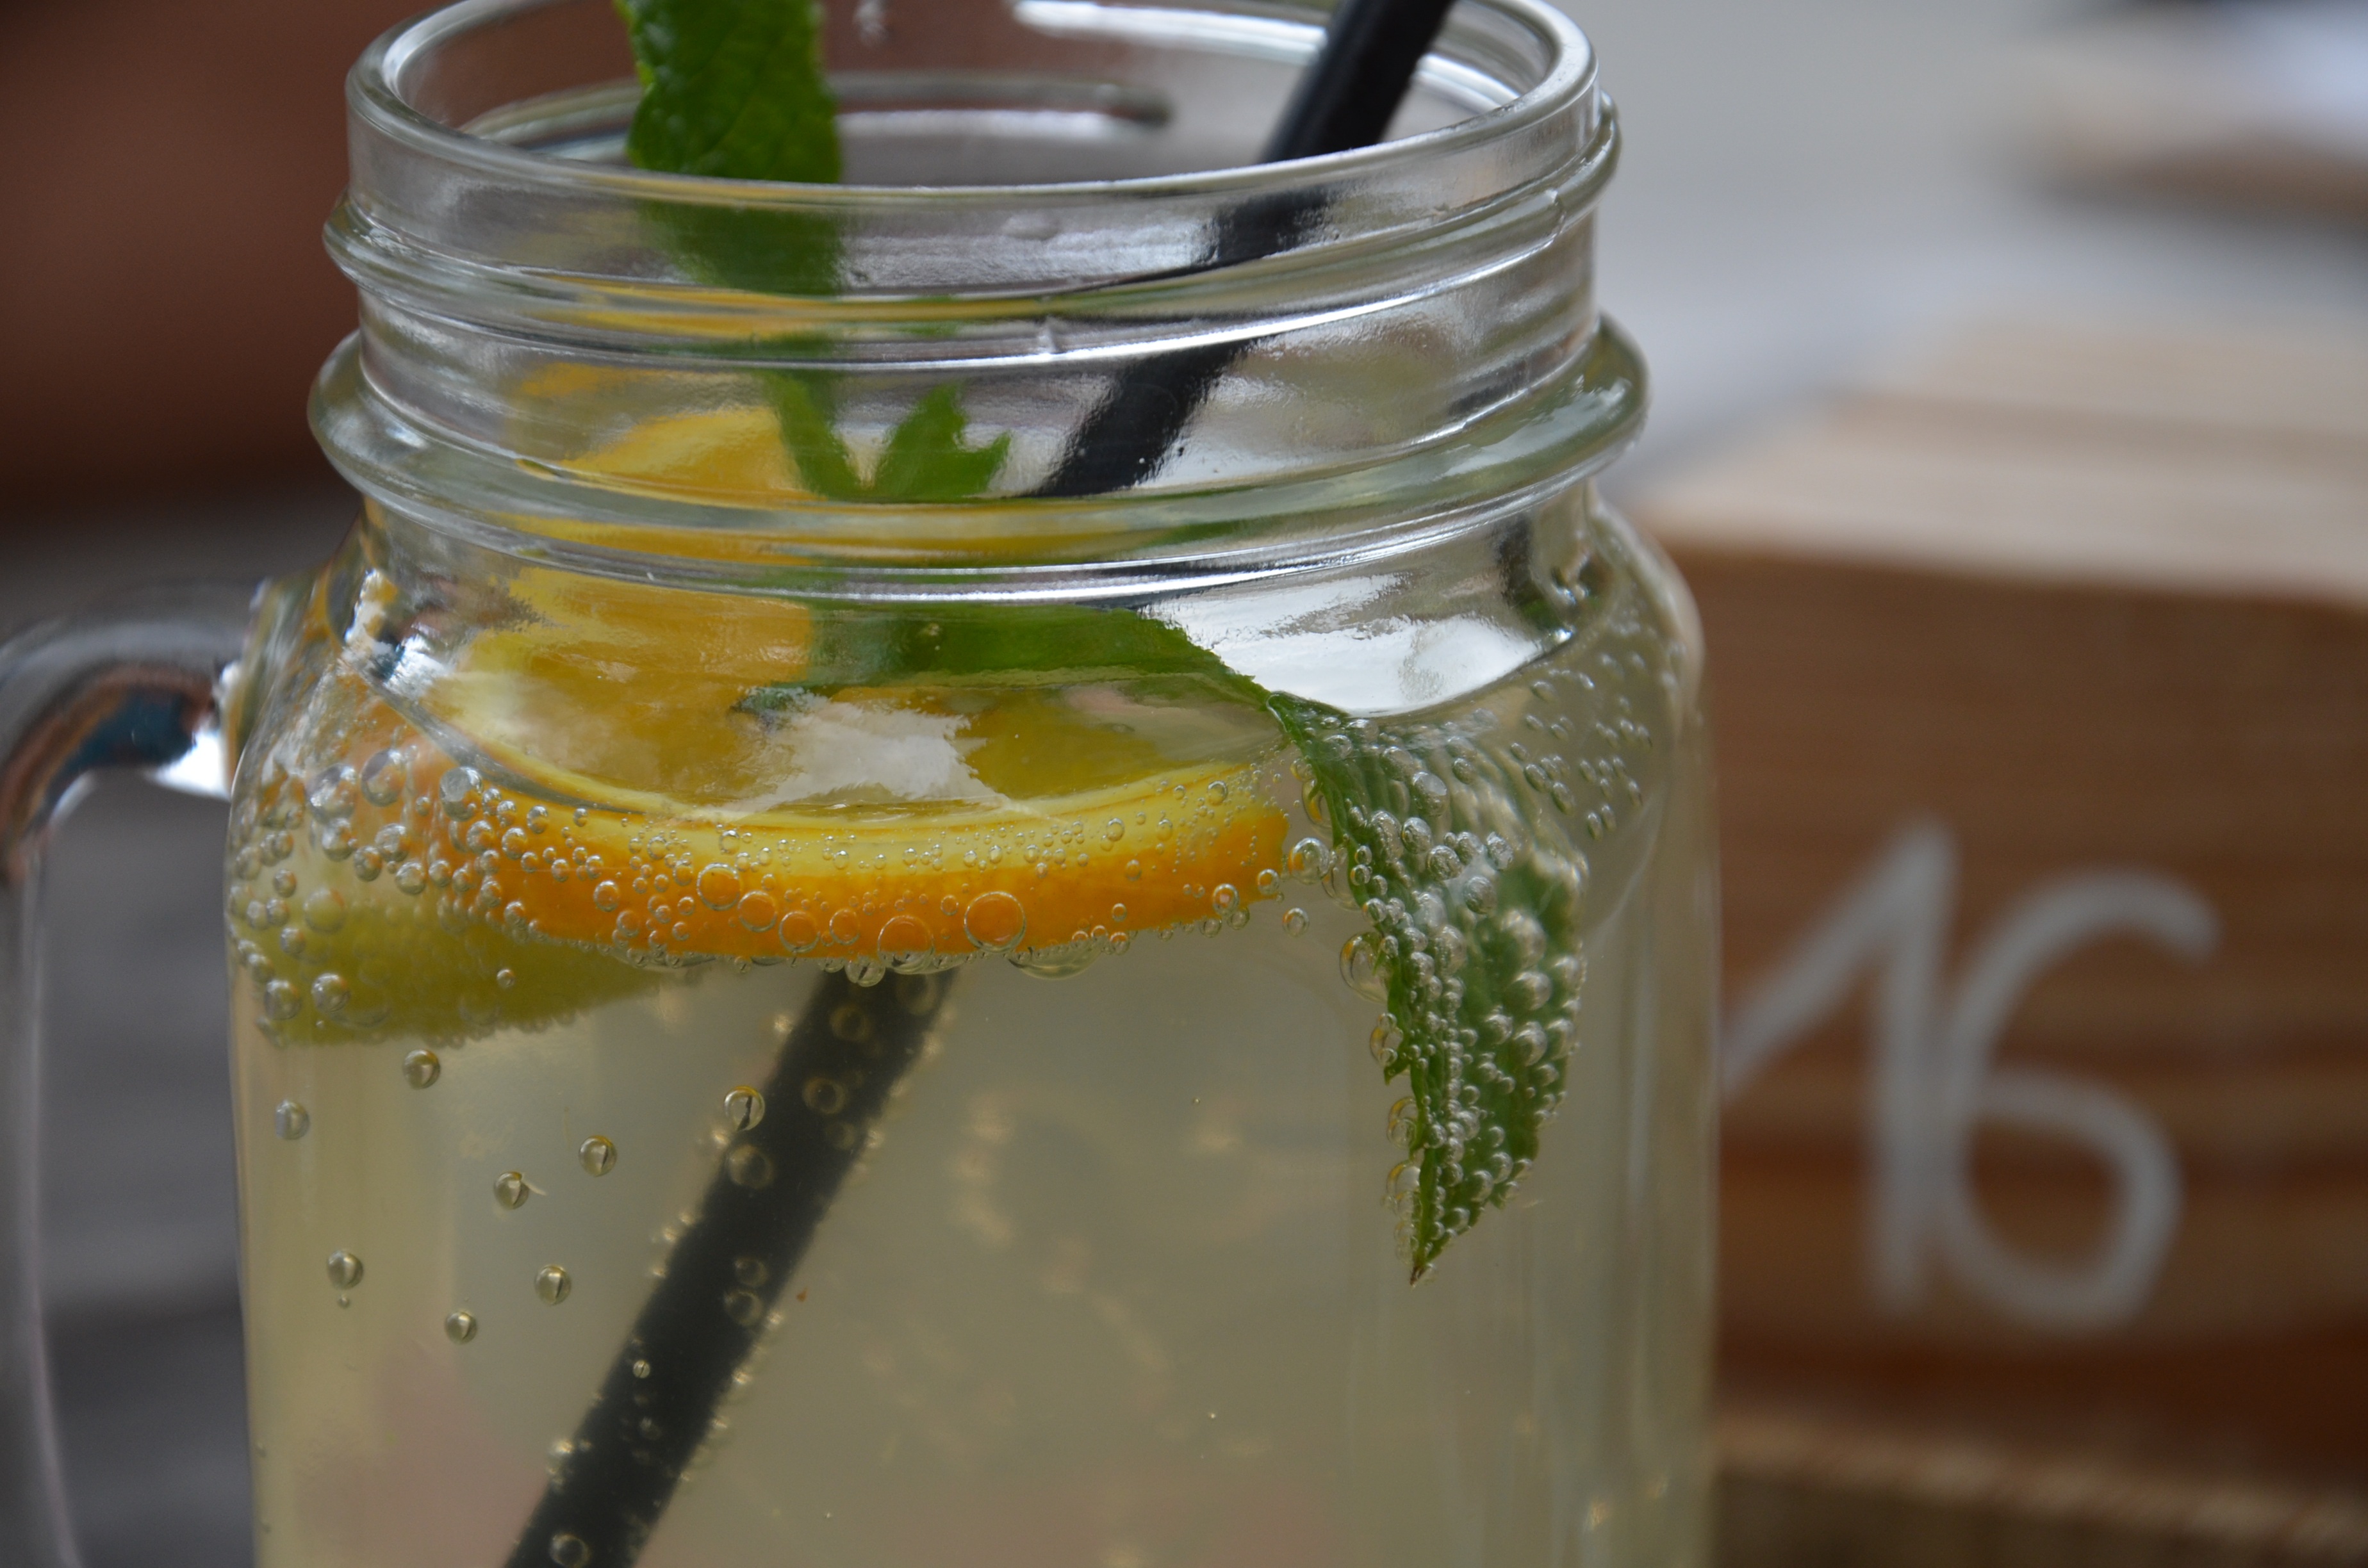
plant, glass, summer, orange, food, produce, vegetable, lemonade, drink, bottle, healthy, delicious, mint, mason jar, leaves, cool, sparkling, refreshment, thirst, of course, citrus, balm, flowering plant, erfrischungsgetr nk, lemon balm, pickling, land plant, drinkware, food preservation